Octavius Winslow

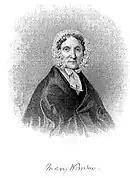
Mary Winslow

As a child, Octavius and family would worship at Pentonville Chapel under the ministry of Rev. Thomas Sheppard. During this time of his life, he suffered from what seemed to be a life-threatening illness. While staying in Twickenham, a nurse accidentally administered an incorrect medicine that doctors would later say would have killed ten men.